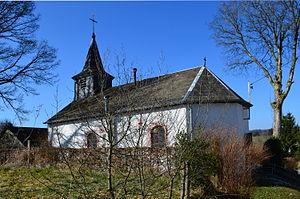
Weisten est un hameau de la commune belge de Burg-Reuland situé en Communauté germanophone de Belgique et Région wallonne dans la province de Liège.